Yantang station

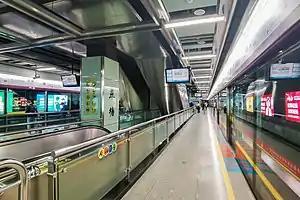
Line 6 platform

Yantang Station is an interchange station between Line 3 and Line 6 of the Guangzhou Metro. The underground station is located on the Guangshan Highway (Yantang Section) in the Tianhe District of Guangzhou. It started operation on 30October 2010 and on 28December 2013, became an interchange station between Lines 3 and 6.